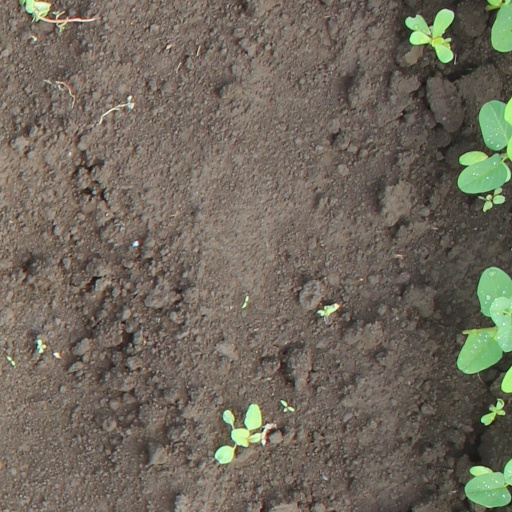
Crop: soybean